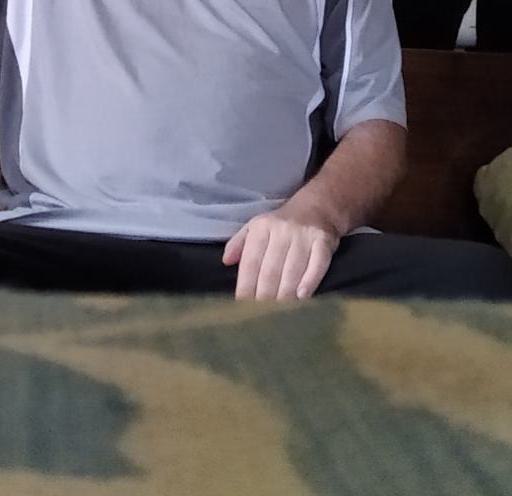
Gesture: no_gesture